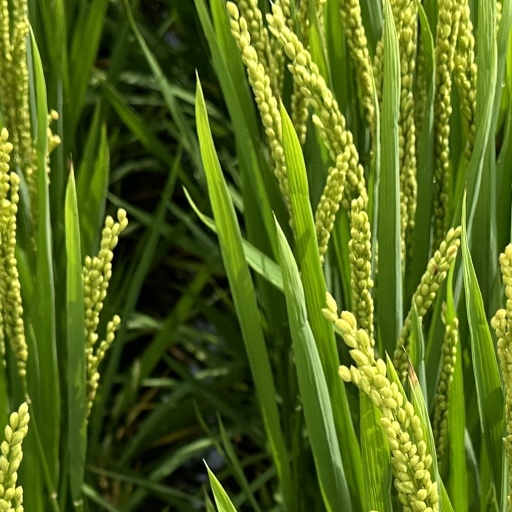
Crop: rice